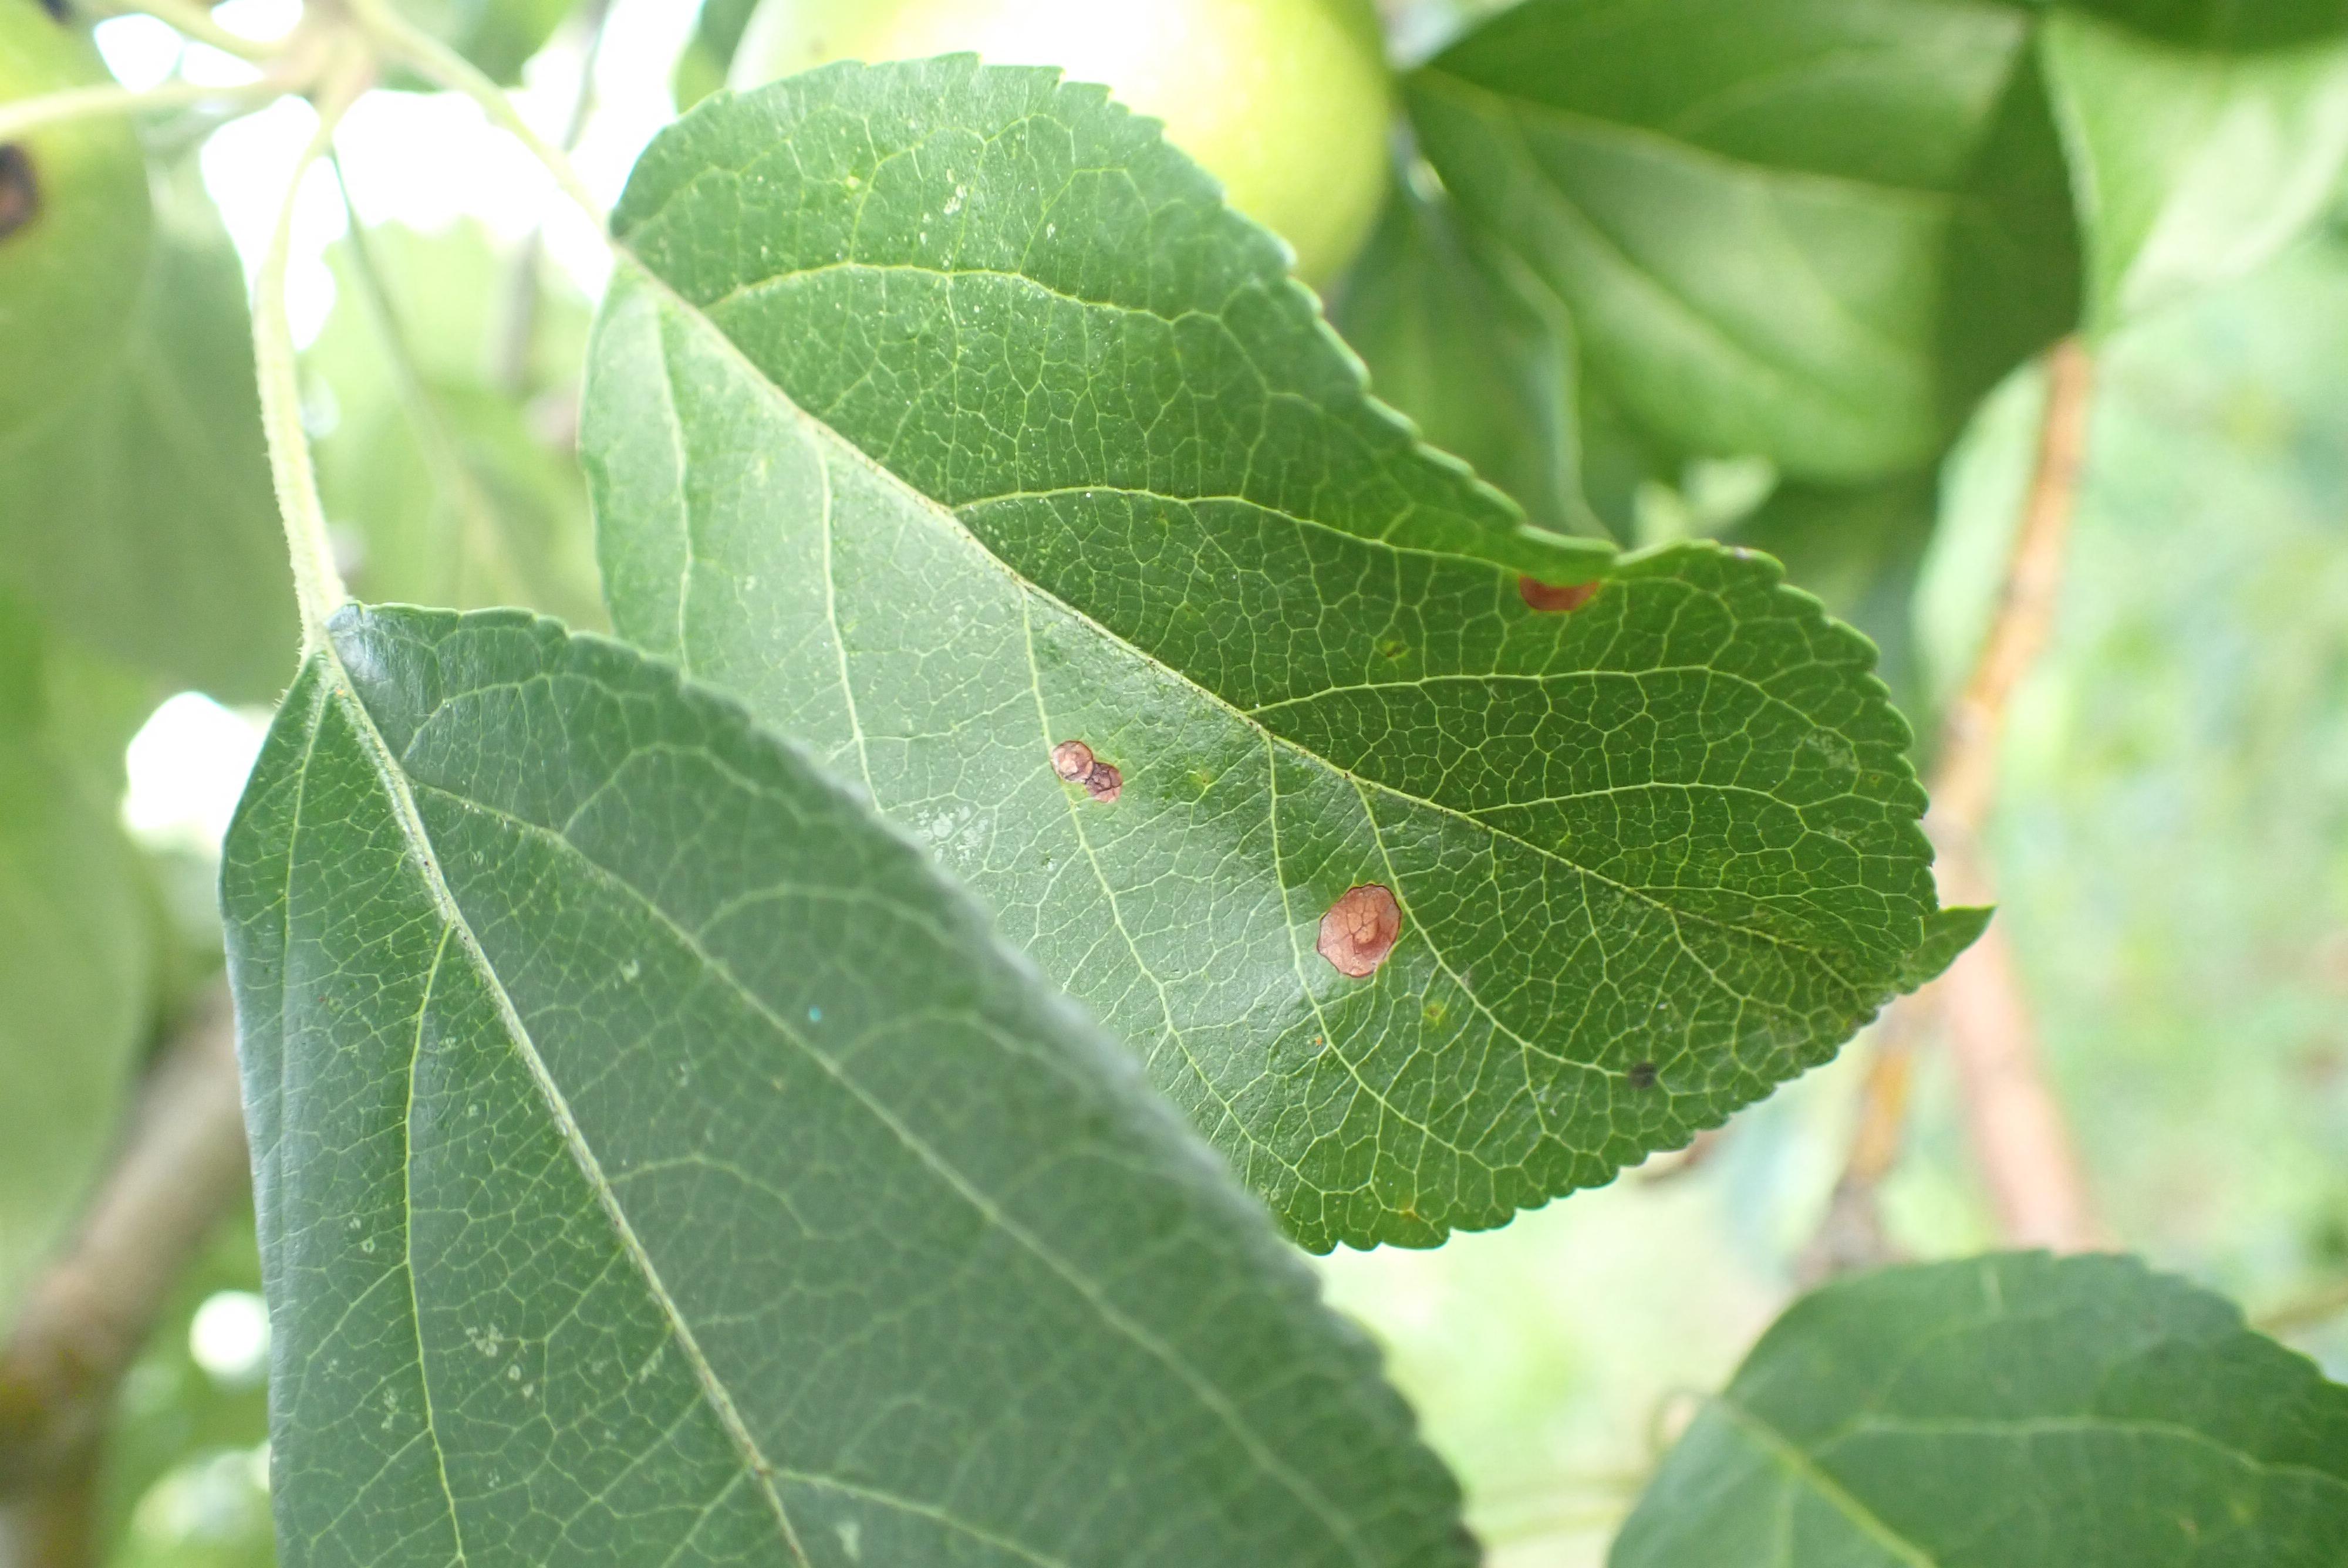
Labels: frog_eye_leaf_spot